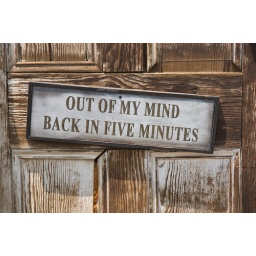
A sign on the door of a building in Virginia City, Nevada